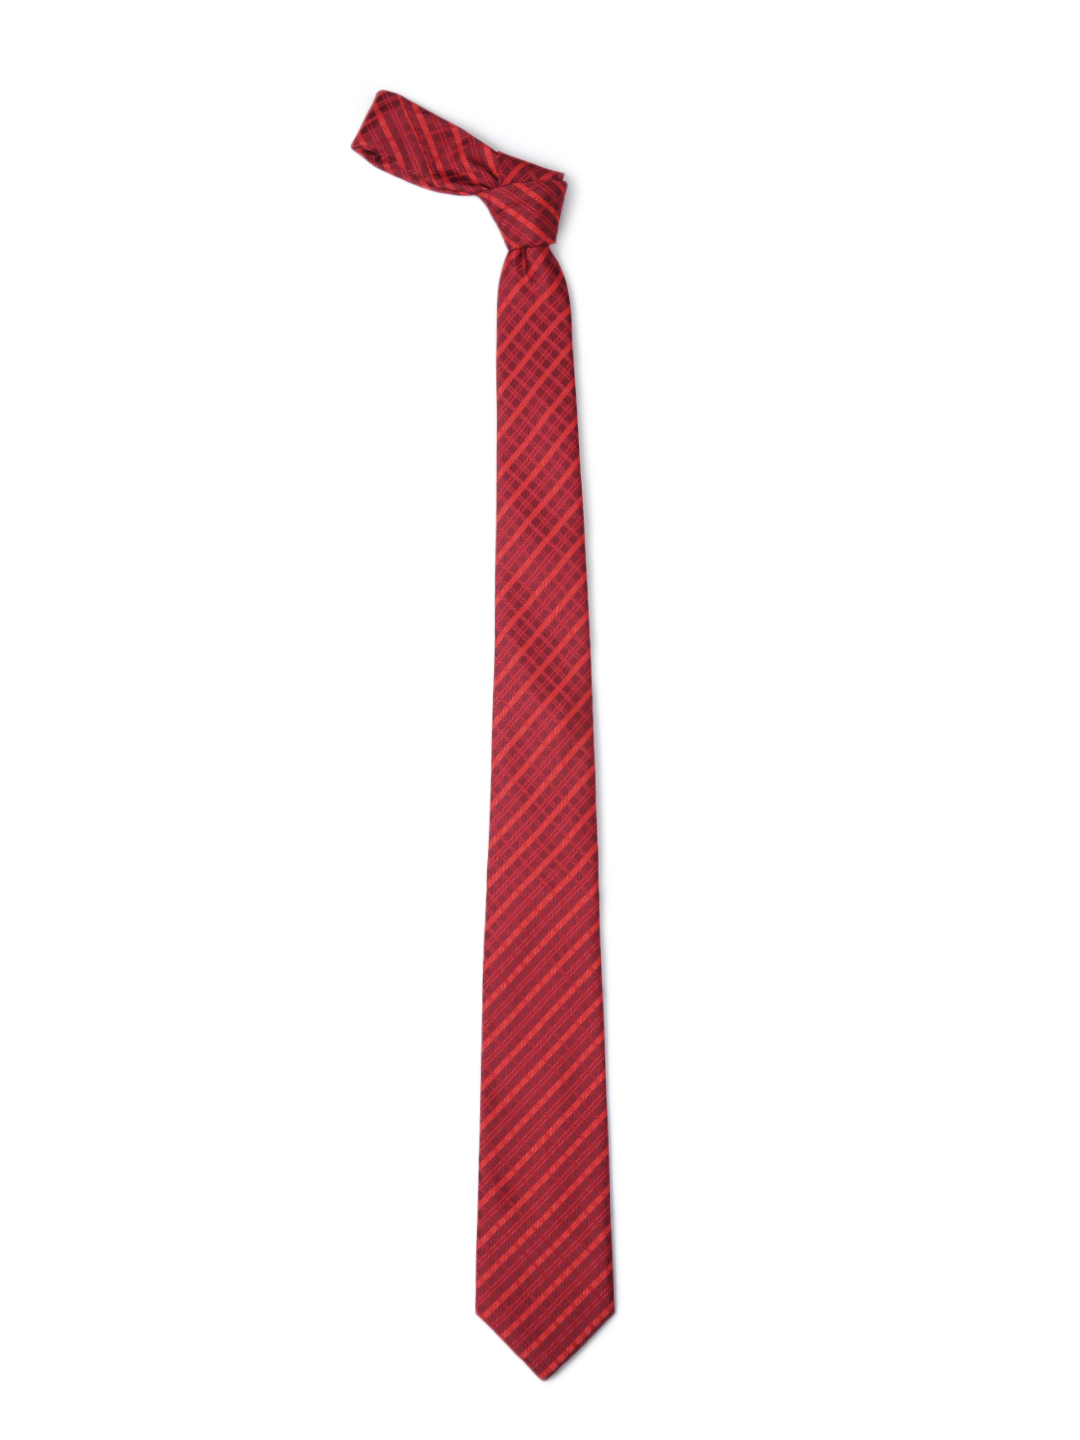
Park Avenue Red Checked Tie
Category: Free Items / Free Gifts / Ties
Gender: Men
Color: Red
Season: Summer 2012
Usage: Formal